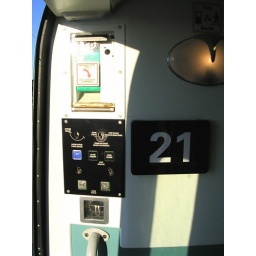
I was shown how to operate the door to my car &amp;quot;just in case&amp;quot; of an emergency.